List of extant baronetcies

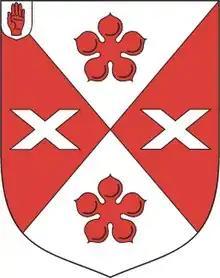
Coat of arms of the Agnew baronets (1895) with the badge of a Baronet of the United Kingdom.

The Baronetage of the United Kingdom started with the formation of the United Kingdom of Great Britain and Ireland in 1801, replacing the Baronetage of Great Britain. (For a complete list of baronetcies, see List of Baronetcies – which includes extinct baronetcies.)